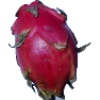
Label: Pitahaya Red 1